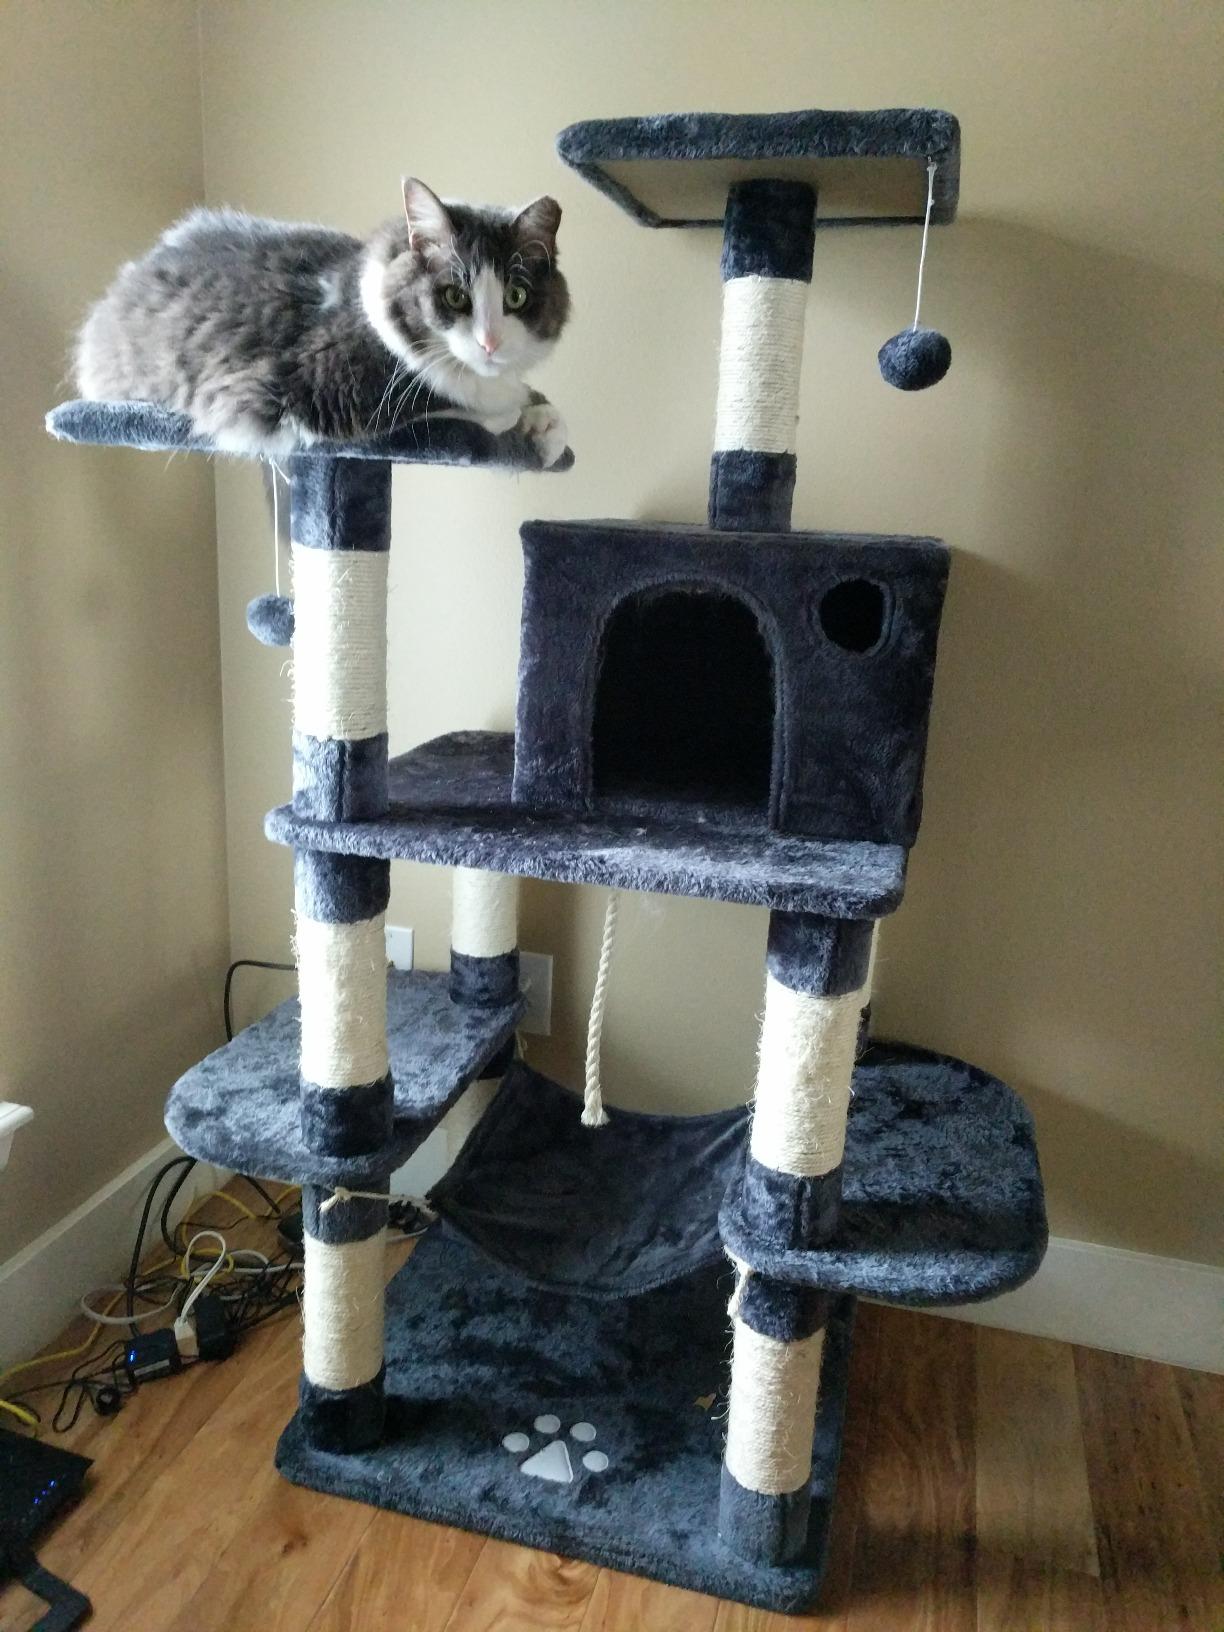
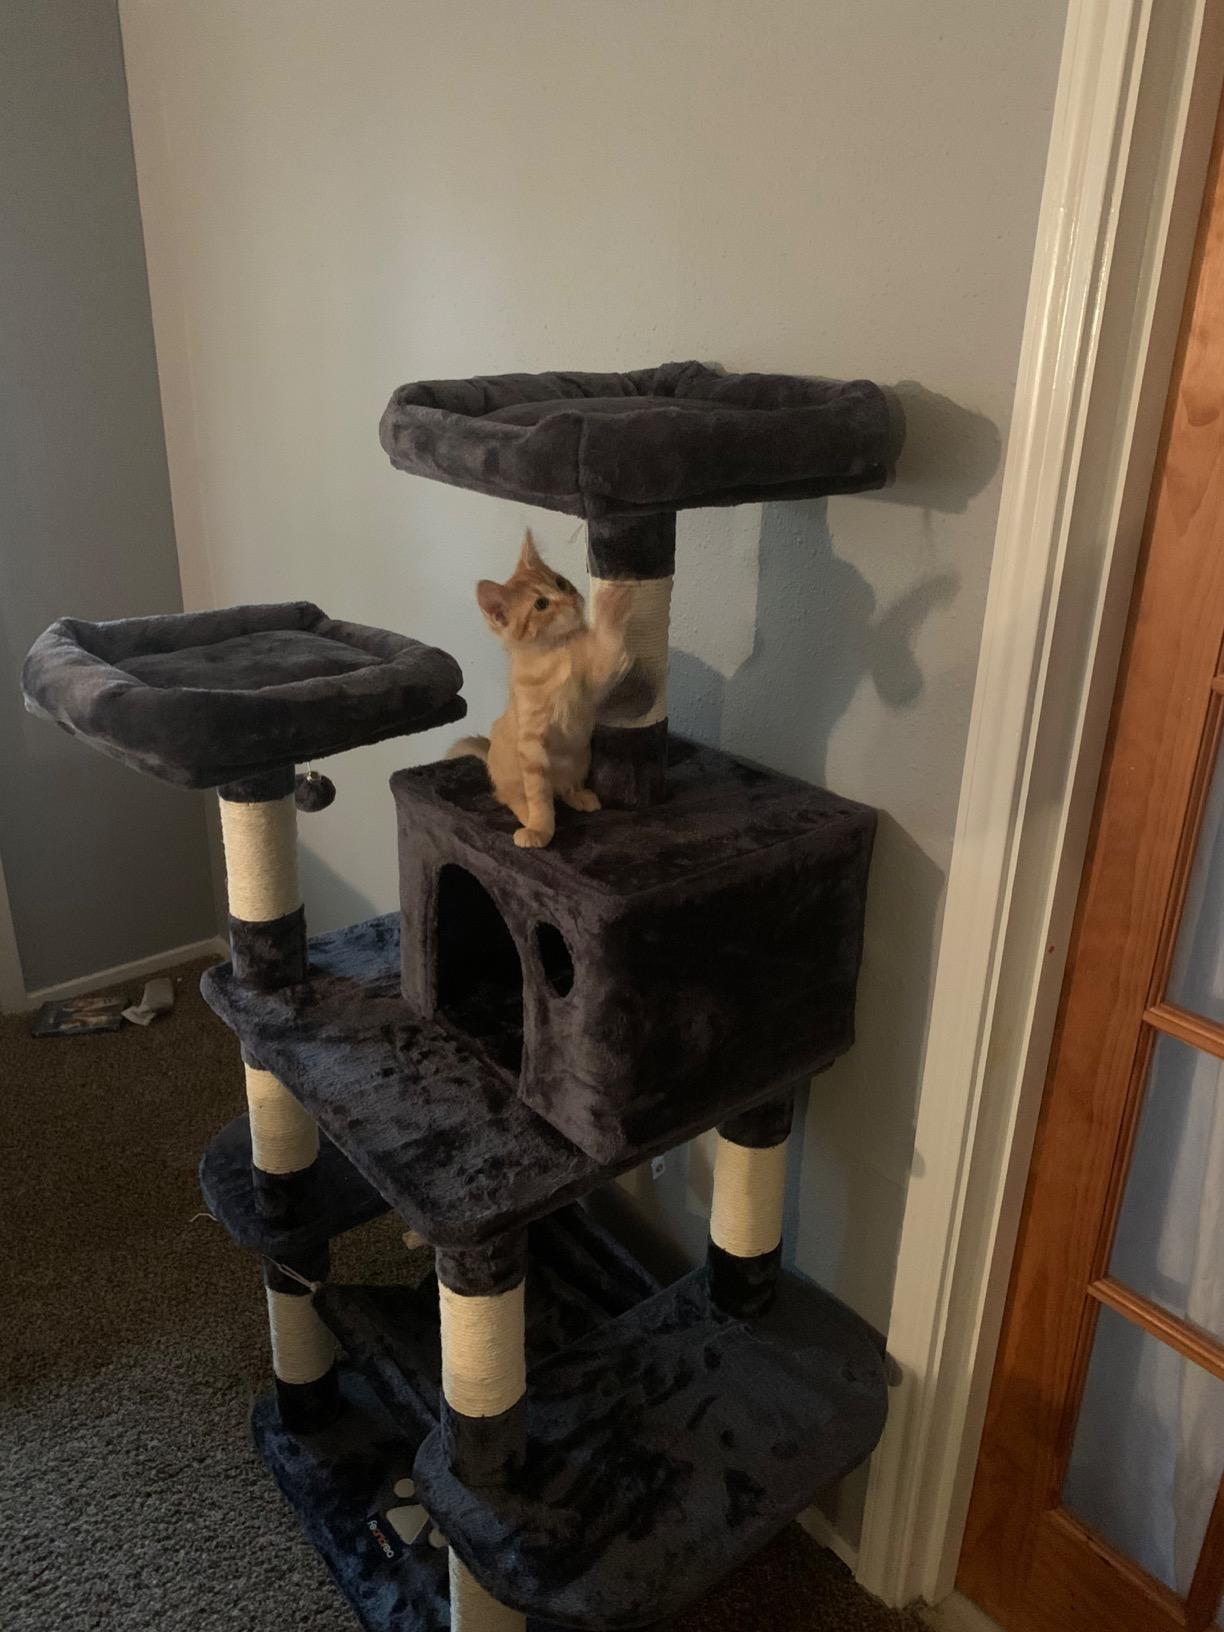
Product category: items_cat tree
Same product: yes